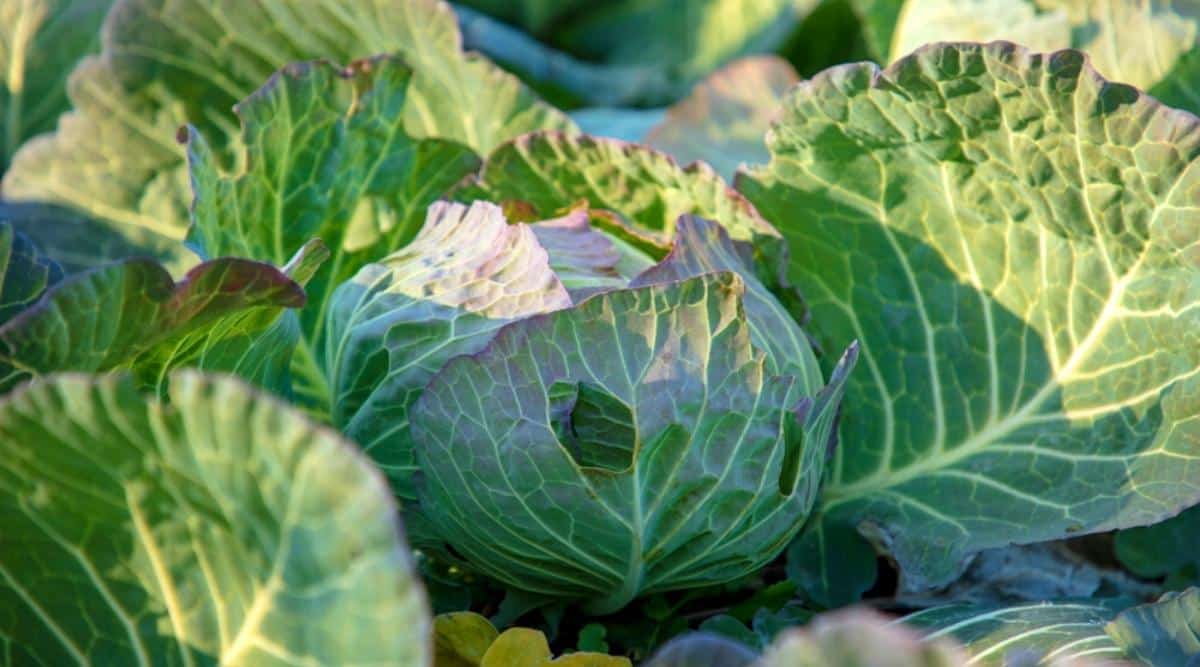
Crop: unknown
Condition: cabbage